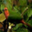
Label: bird